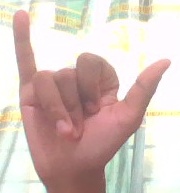
ASL sign: Y